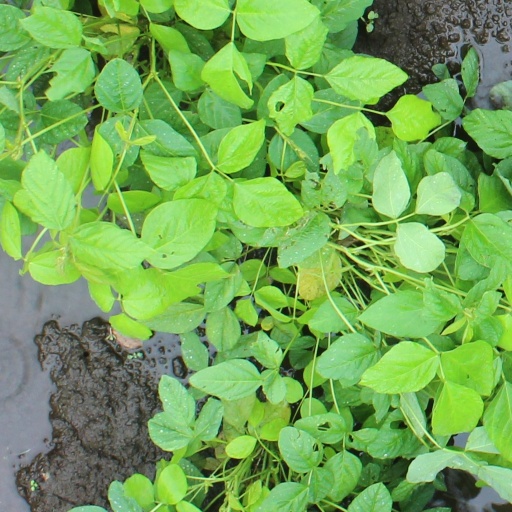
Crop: soybean